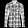
Label: Shirt